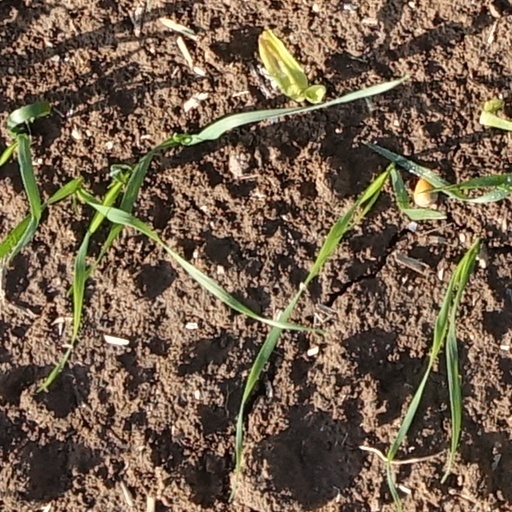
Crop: wheat